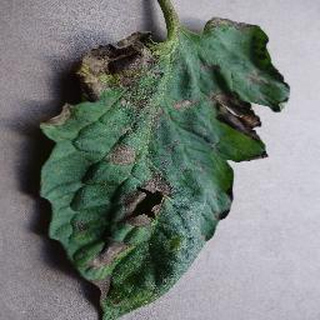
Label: tomato_early_blight